Describe the emotion expressed in this image:  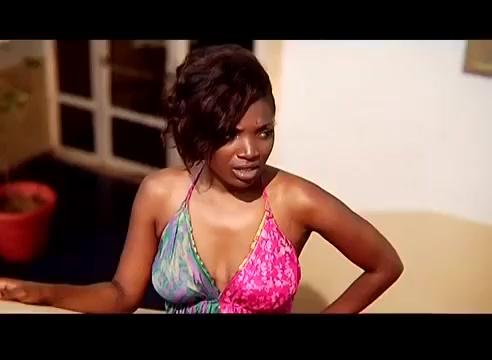
This person displays Pain, valence and arousal with low intensity.